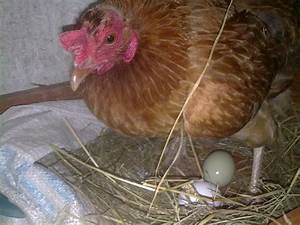
Label: chicken